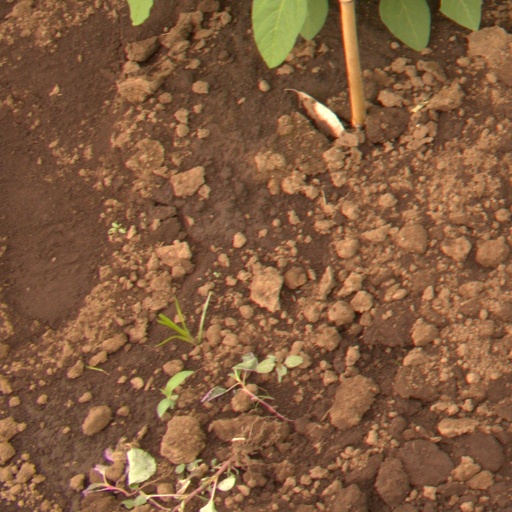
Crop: soybean